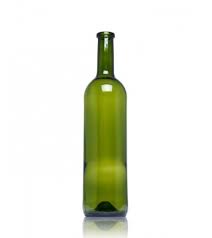
Label: glass